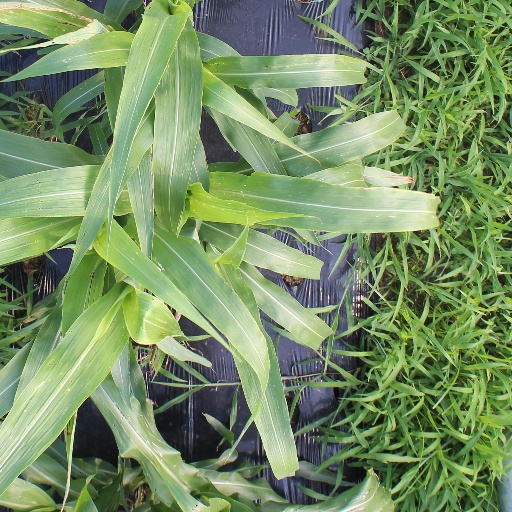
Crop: sorghum